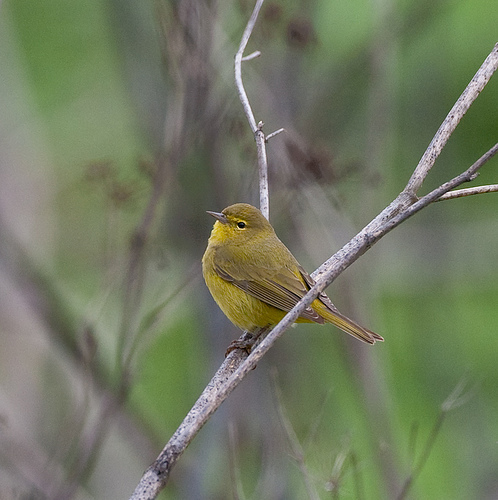
birds bell is a yellow color head is tan beek is small and black wings are yellow and tan.
the bird has yellow abdomen, brown coverts and a yellow eye ring.
this little bird had a bright yellow throat that turns green going to the breast and back and has grey tail feathers.
this is a roused green bird with some gray on its primaries and tail.
a small yellow bodied bird with grey highlights on its wings and reticles with a black beak
this bird is yellow with brown and has a very short beak.
this bird has a straight sharp bill and small wings.
this small bird has a small, pointed beak and a green body with an overshadow of black from the head area to the wing and tail area.
mostly yellow bird with darker yellow around head and wings.
this bird has wings that are grey and has a yellow body
Species: Orange Crowned Warbler